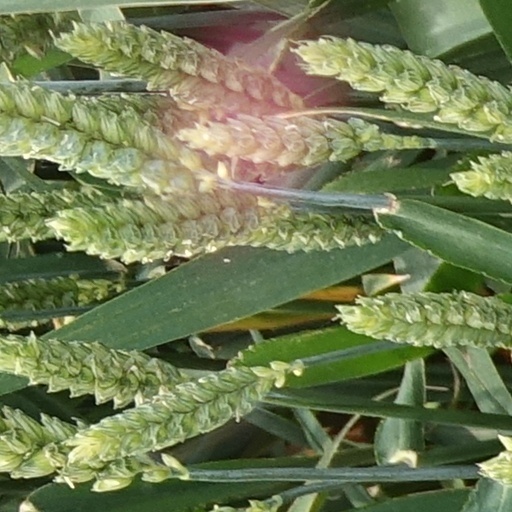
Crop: wheat